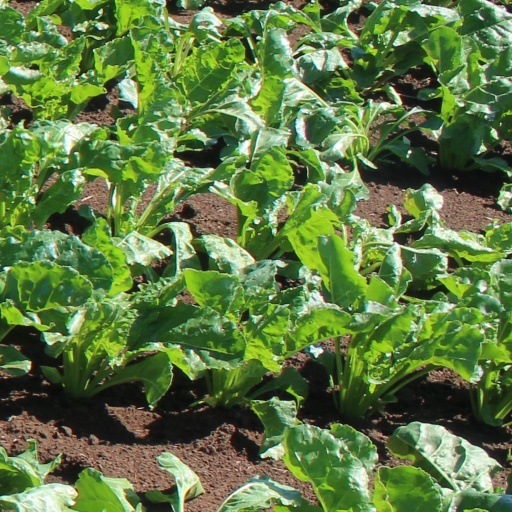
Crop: sugar beet